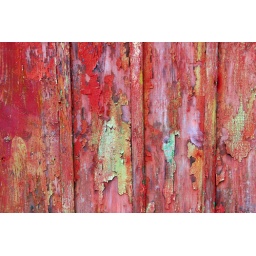
paintwork on the side of an old boat house in ironbridge.